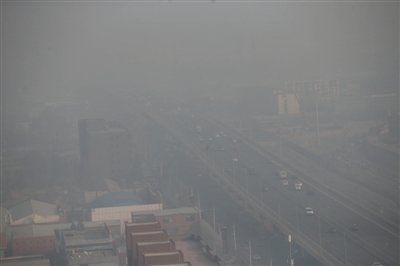
Weather: foggy or hazy